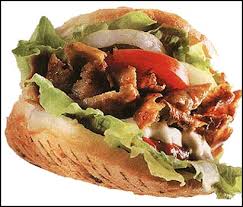
Yemek: kebap